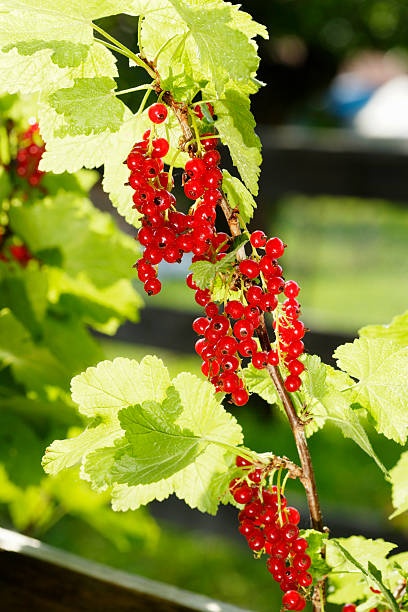
Label: redcurrant